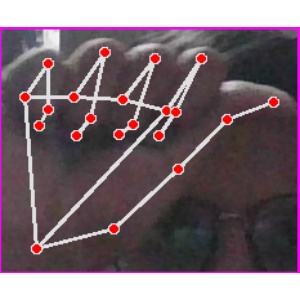
अक्षर: छ